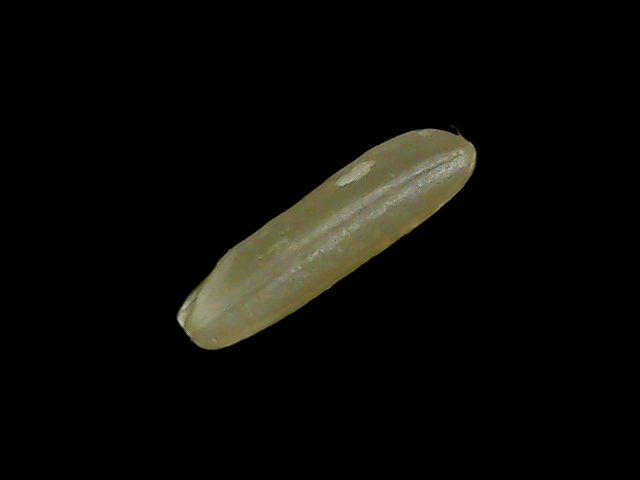
Rice variety: Binadhan19